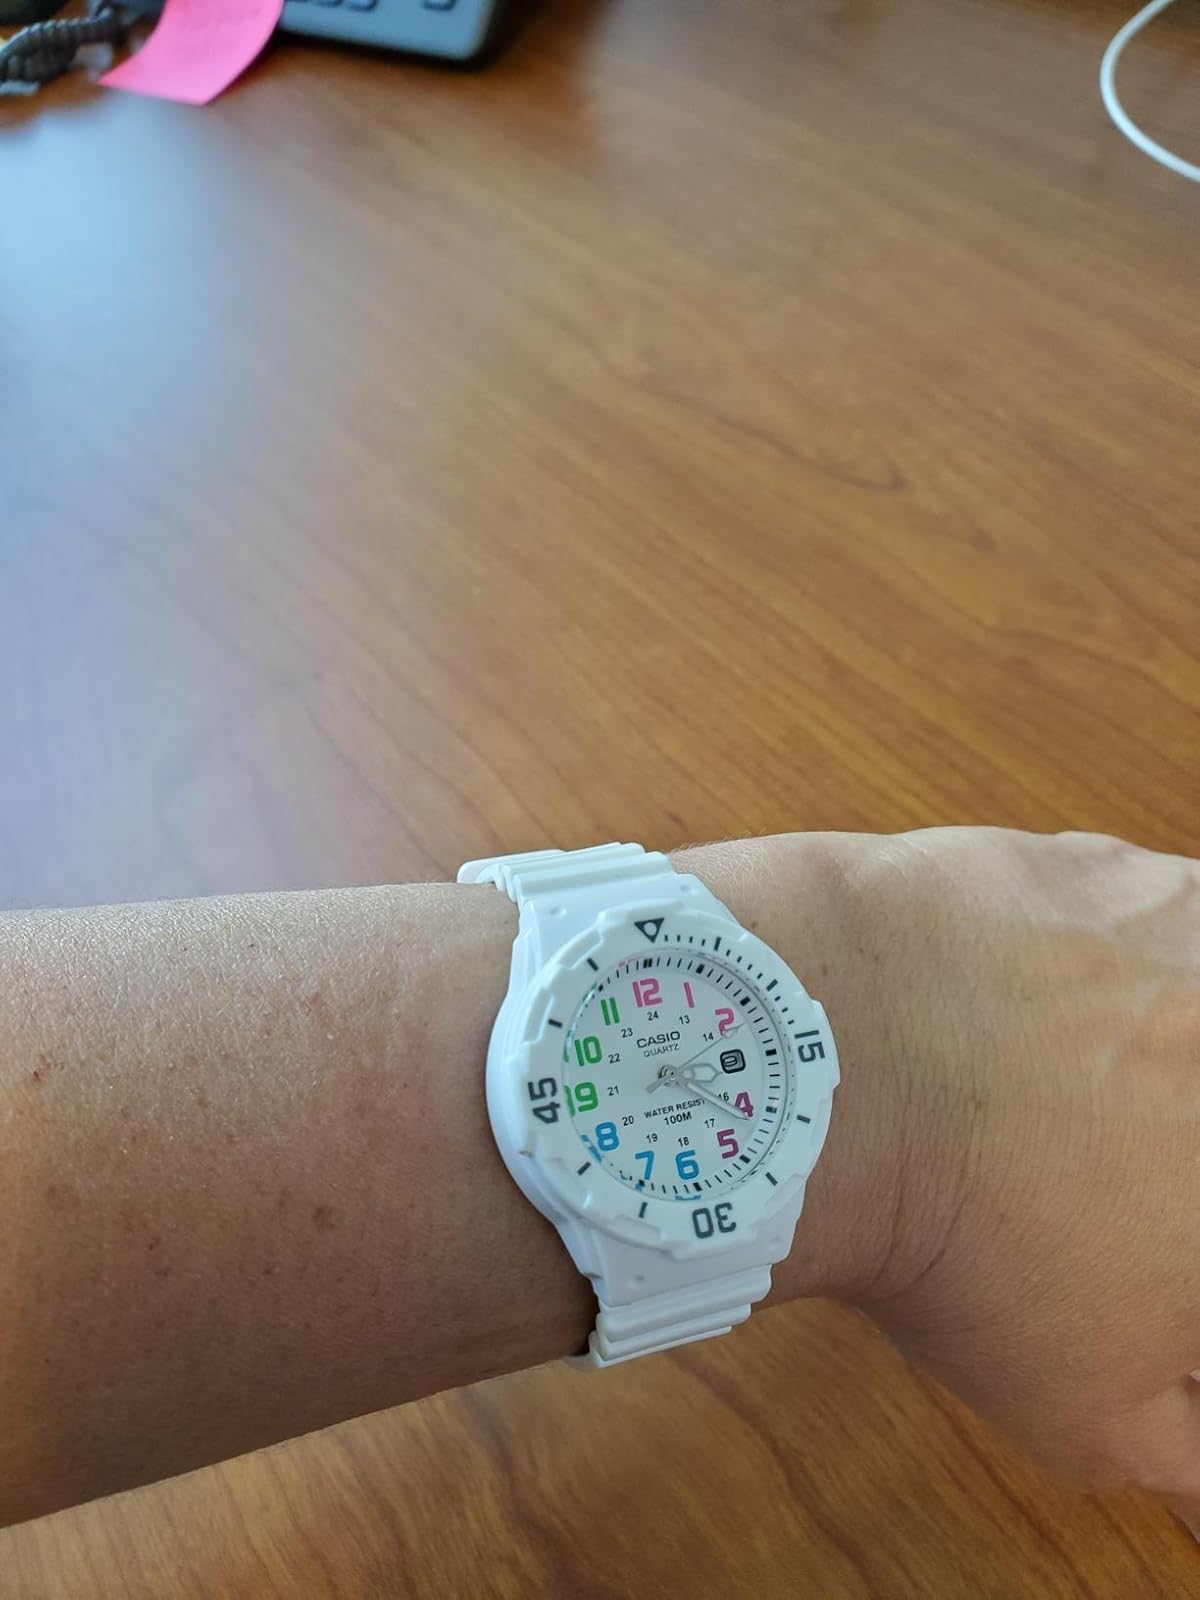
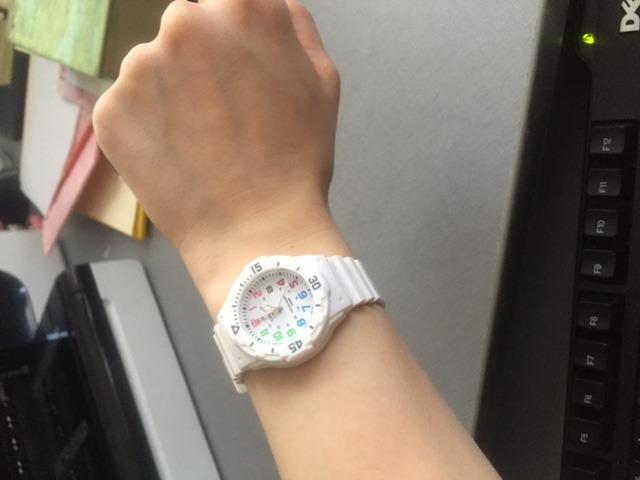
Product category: accessories_watch
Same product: yes